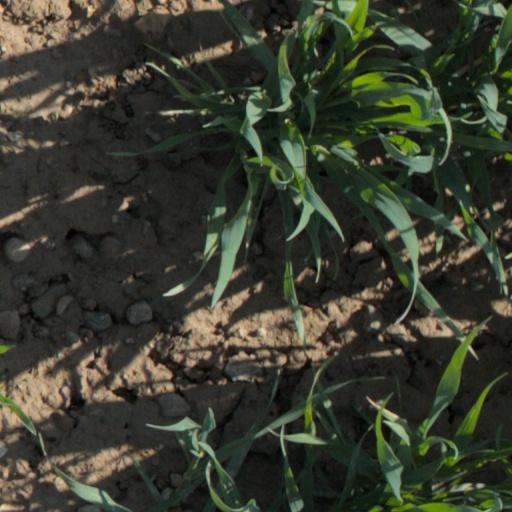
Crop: wheat